Catholic schools in Canada

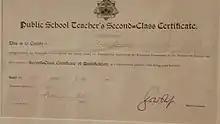
The Teaching Certificate represents Catholic school teachers’ competition with Public school teachers. Catholic school teachers need to legitimize their credentials.

There was a large debate in Ontario post-confederation about the certification of teachers for Catholic schools. Many argued that Catholic school teachers, who were at this time clergy with little teacher training, should have the same teaching standards as public school teachers did; Catholic school teachers should have provincial teaching certificates. On one side of the debate, public school teachers argued that their competition against Catholic teachers was unfair, because they were not as educated but were hired more often. This was because Catholic schools in the late 1800s were poor, and so it was cheaper for public schools to hire Catholic teachers. They did not need to gain the same education as public school teachers because of the BNA Act, which stated that "nothing in any such [provincial] law [relative to education] shall prejudicially affect any right or privilege with respect to denominational schools which any class of persons have by law in the Province at the Union." The other side of the debate was Catholic leaders who argued that Catholic school teachers did not need to gain the same education as public school teachers, because of the constitution and their lower financial status. It was hard for Catholic school teachers to pay for the education needed.